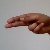
The image shows a hand gesture representing the letter 'H' in Indian Sign Language.